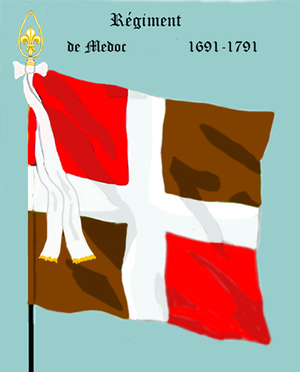
Le régiment de Médoc est un régiment d’infanterie du Royaume de France créé en 1673.
La bataille de San Pietro appelée aussi bataille de Parme ou bataille de la Crocetta eut lieu le 29 juin 1734 et opposa les troupes franco-sardes et les forces autrichiennes à proximité de la ville de Parme au lieu-dit la Crocetta. La bataille acharnée dura toute la journée et finit par le départ des troupes autrichiennes qui devaient déplorer la perte de quatre généraux et du maréchal Claude Florimond de Mercy. Cette bataille ne fut pas considérée comme une victoire franche des Français et la bataille de Guastalla confronta de nouveau les deux armées le 19 septembre 1734.
Raymond-Antoine de Banyuls, 5ᵉ marquis de Montferré, né le 19 septembre 1747 au château de Nyer et mort le 20 avril 1829 à Perpignan, est un aristocrate et militaire français.